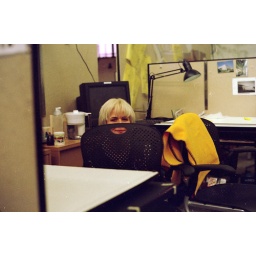
i have a chair monster once a quarter or so. much luckier people have wall monsters right by their cubicles.